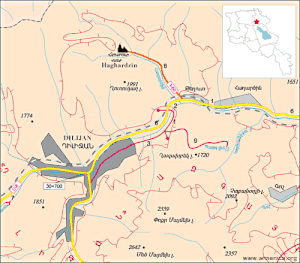
Le monastère de Haghartsine ou Haghardzine est un monastère arménien situé dans le marz de Tavush, non loin de la localité du même nom, sur le territoire de la communauté rurale de Teghut. Il se dresse dans une petite vallée boisée reliée à celle de l'Aghstev, au nord-est de l'Arménie.